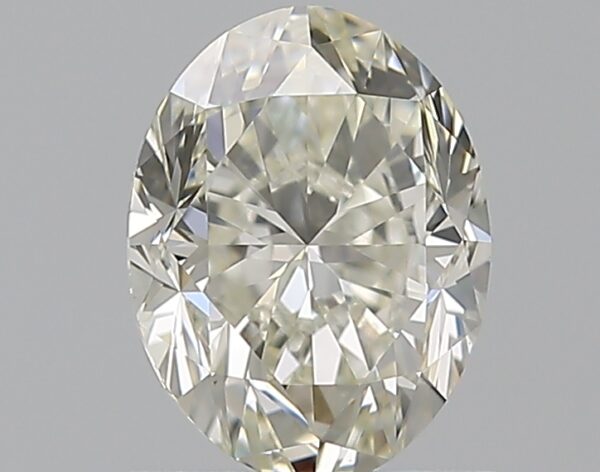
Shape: oval
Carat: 0.9
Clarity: VS1
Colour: K
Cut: GD
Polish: EX
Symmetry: VG
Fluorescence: F
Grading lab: GIA
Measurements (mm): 6.91 x 5.24 x 3.6